N7 road (Ireland)

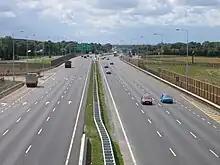
Naas Road section of the N7 after upgrading.

From the M50, the N7 passes south of Clondalkin leaving the city as part of the "Naas Road". (The Naas Road begins at the Grand Canal as a regional road (R810), a continuation of the Tyrconnell Road. It continues 3.4 km southwest to the M50 motorway, at the Red Cow interchange, where it becomes the N7.) The N7 route continues in a south-west direction with 3 lanes of traffic each way towards Naas for approximately . Construction of the third lane commenced on 4 January 2005 and concluded on 14 August 2006 (thumbnail left); having been originally dualled between 1963 and 1968.